Sonia Syngal

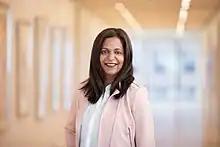

Sonia Syngal is an American businesswoman who formerly served as the chief executive officer (CEO) of Gap, Inc., the largest specialty apparel company in the U.S.